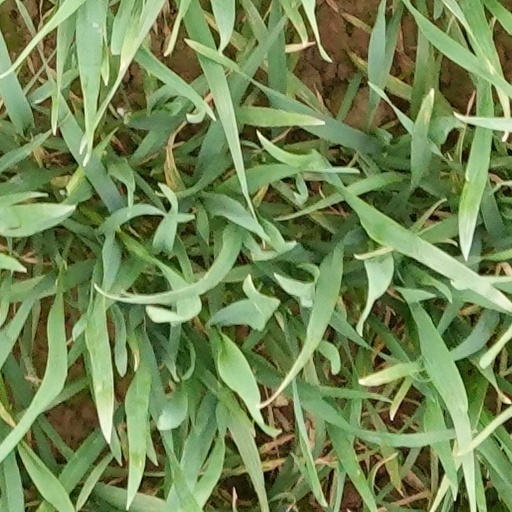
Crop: wheat